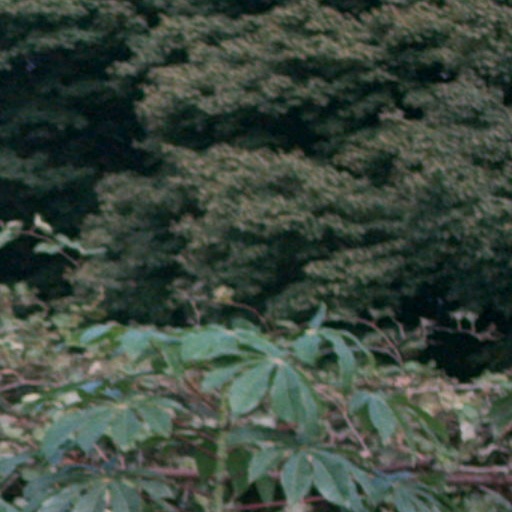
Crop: cassava